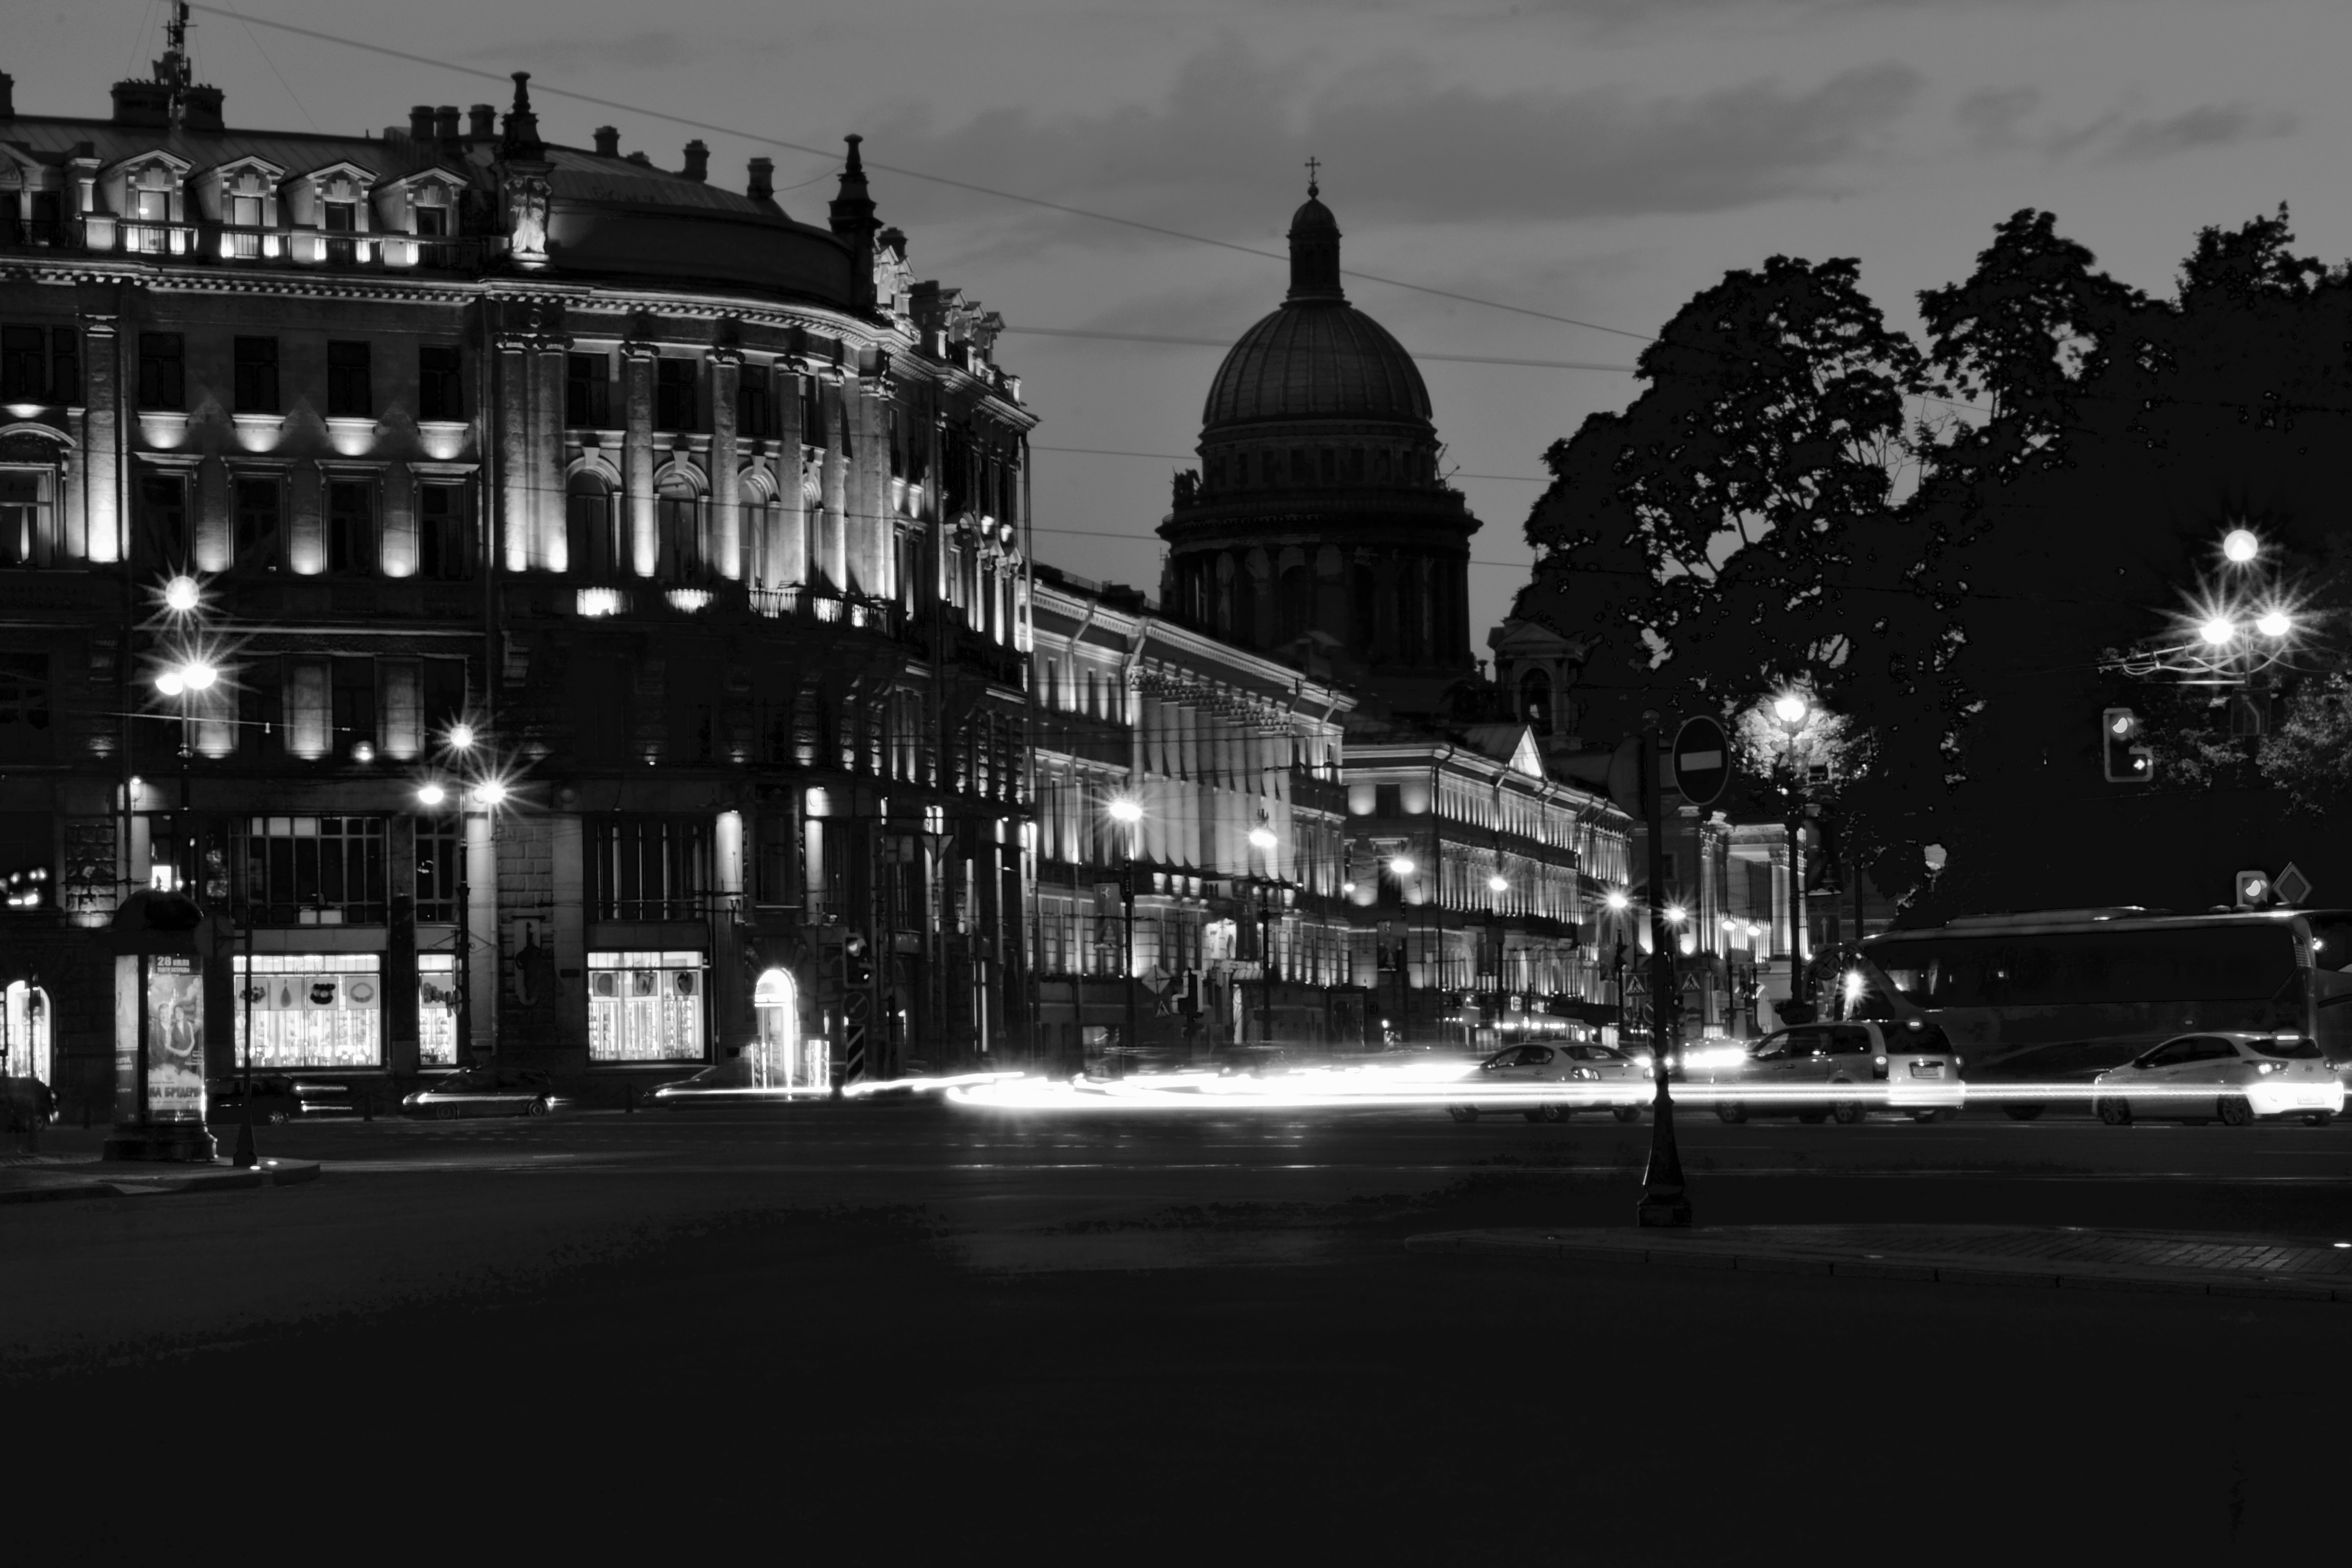
light, black and white, architecture, road, skyline, street, night, photography, building, old, city, cityscape, downtown, travel, dusk, europe, evening, museum, darkness, church, cathedral, historic, black, monochrome, tourism, saint, famous, russia, petersburg, shape, metropolis, saint petersburg, urban area, monochrome photography, human settlement